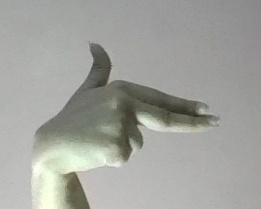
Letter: ghain